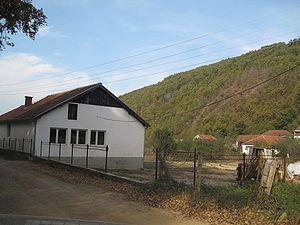
Sllubicë en albanais et Slubica en serbe latin est une localité du Kosovo située dans la commune/municipalité de Gjilan/Gnjilane, district de Gjilan/Gnjilane ou district de Kosovo-Pomoravlje. Selon le recensement kosovar de 2011, elle compte 2 823 habitants, tous albanais.